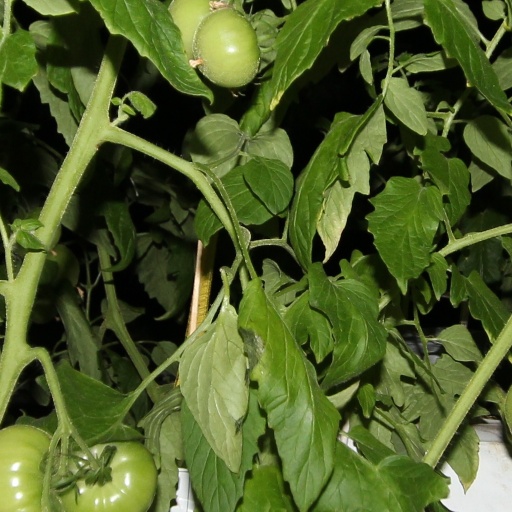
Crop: tomato